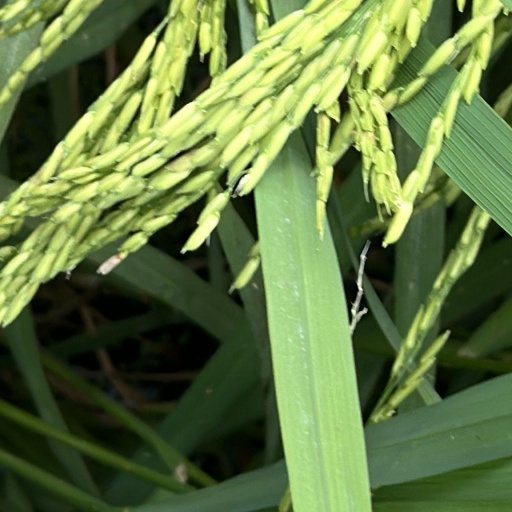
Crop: rice